Craigtoun Country Park

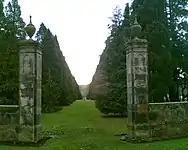
Cypress Avenue, designed by Paul Waterhouse

In 1947 Mount Melville house and gardens were acquired by Fife County Council with the mansion becoming a maternity hospital and the gardens established as Craigtoun Country Park. Attractions added since 1947 include a bowling green, stage, miniature railway, and putting green. In 2012 the Friends of Craigtoun group was formed to work in partnership with Fife Council to run the amenities in the park. The summer of 2013 saw the park reopen with amenities operated by the Friends of Craigtoun and the park grounds and gardens maintained by Fife Council.